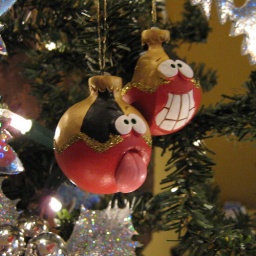
Pair of cute hand sculpted Christmas tree ornaments by artist Patricia Bill.